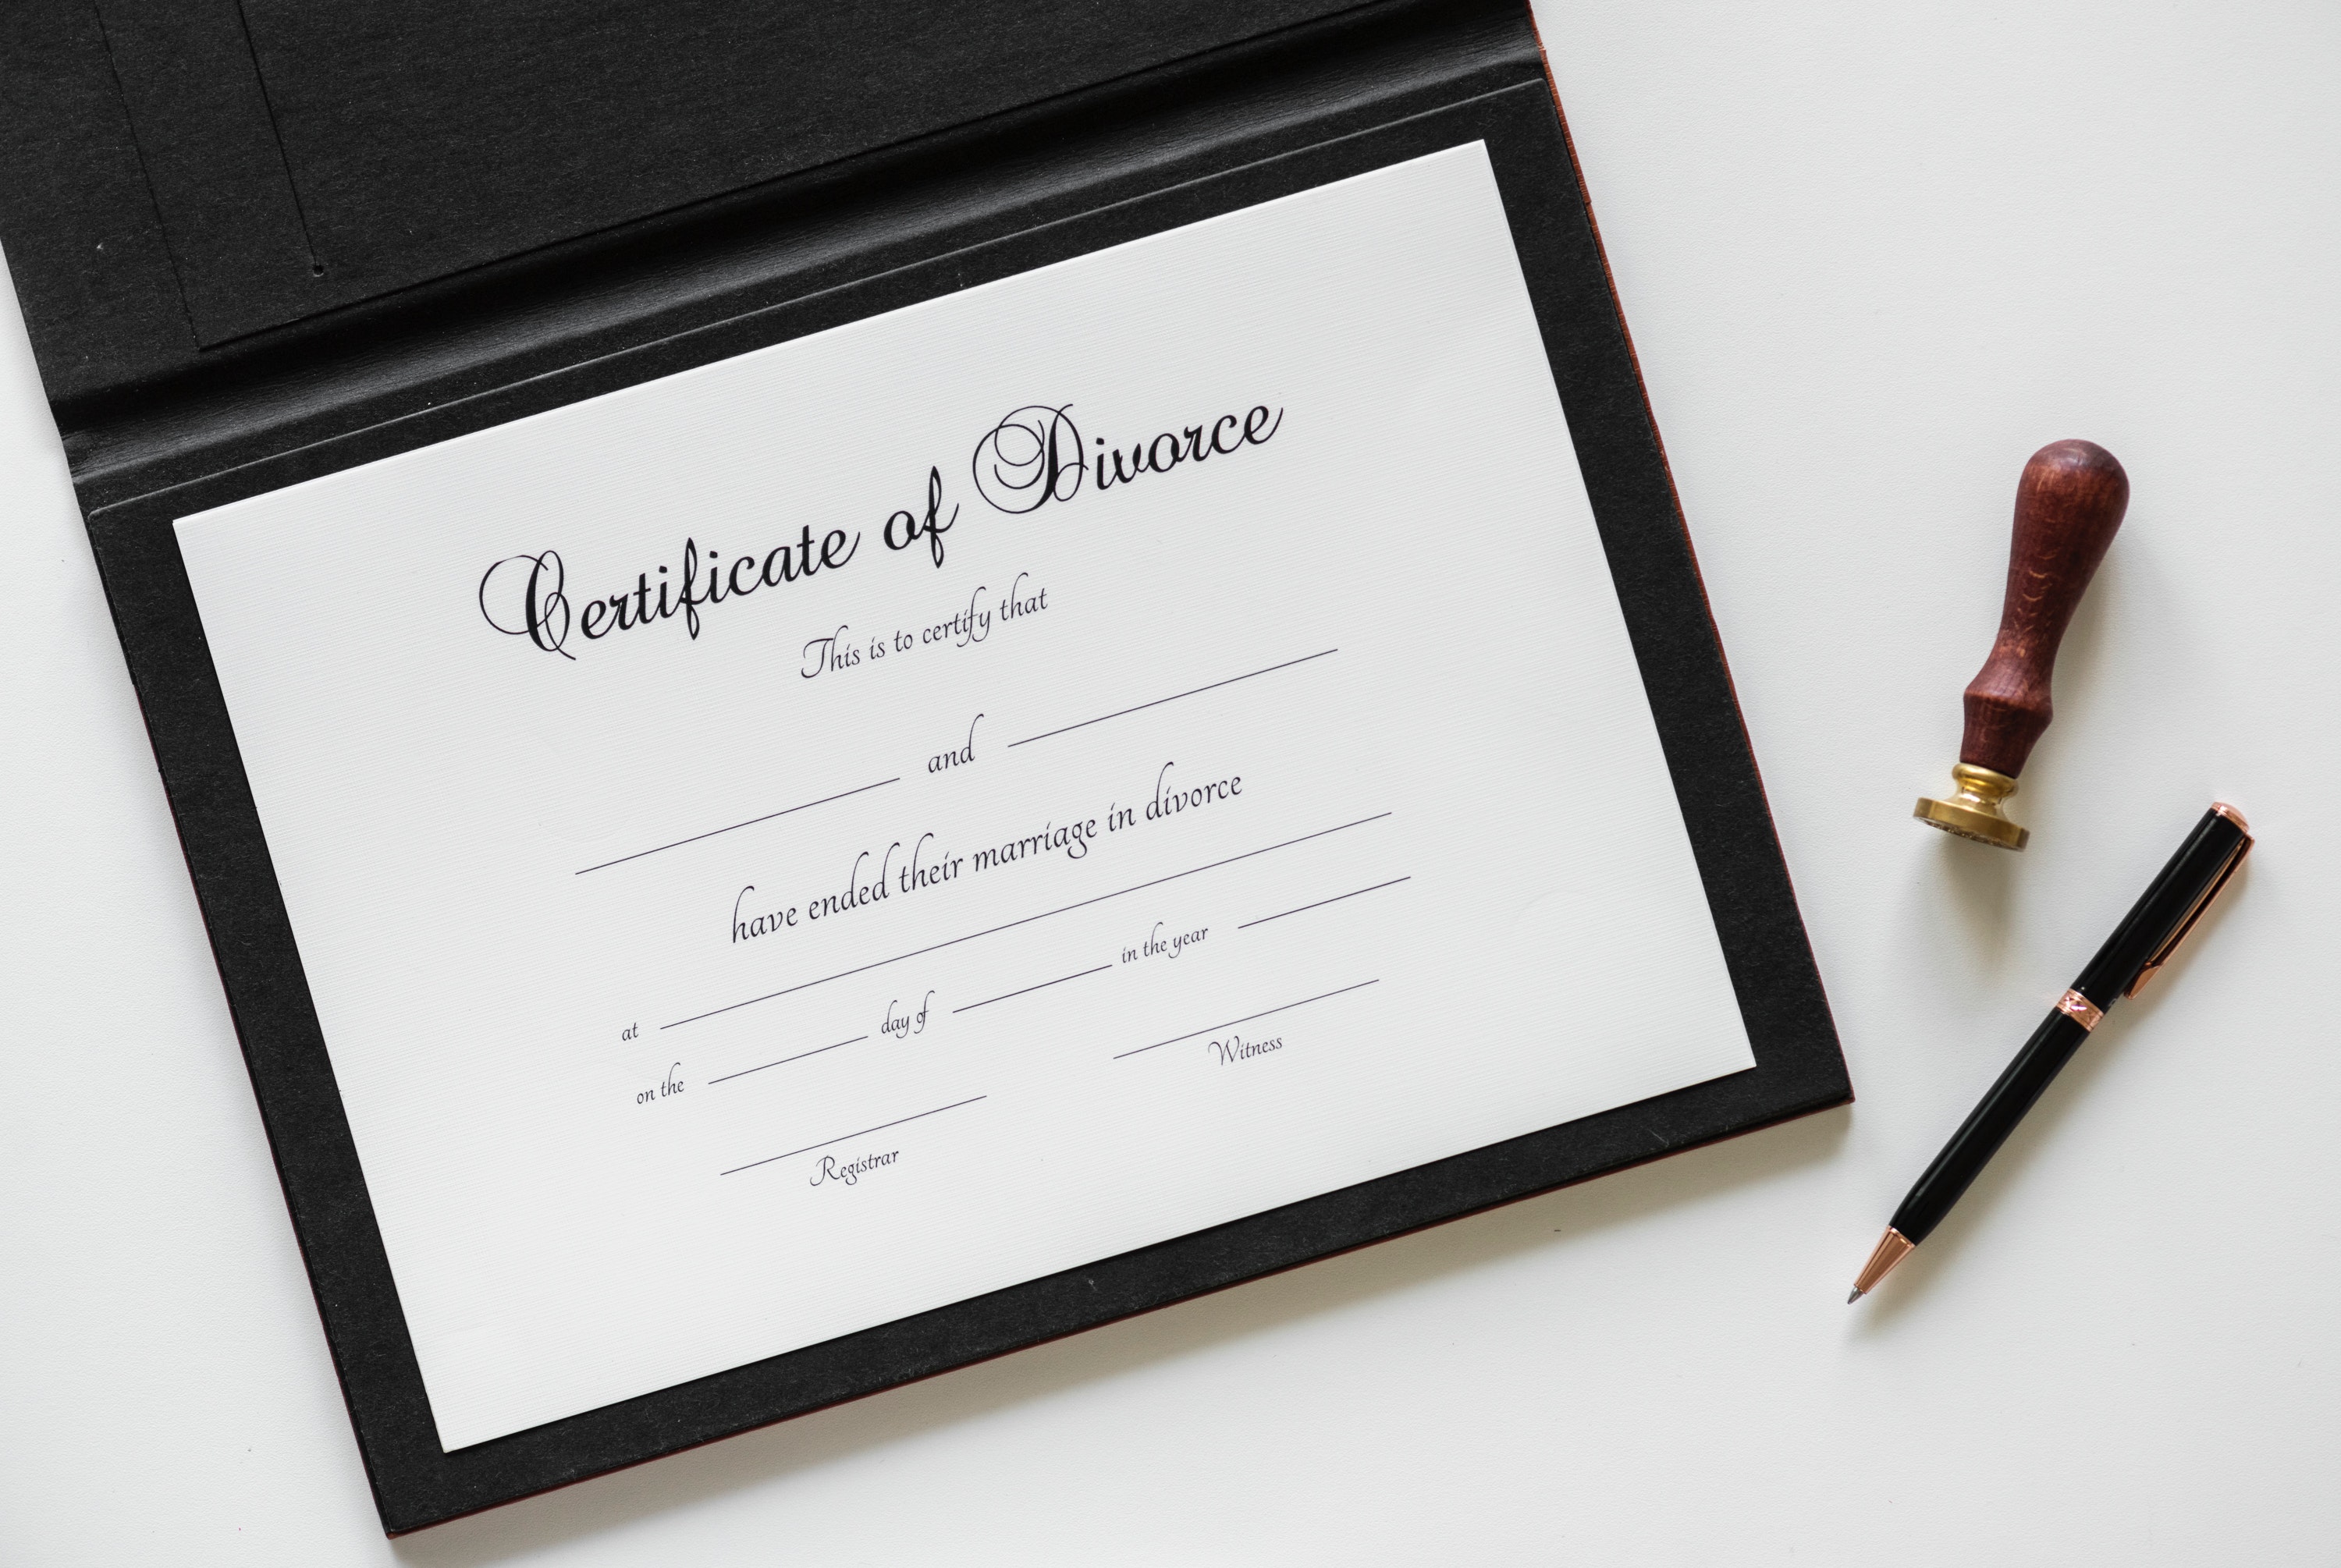
text, stationery, paper, pen, font, paper product, calligraphy, handwriting, writing implement